Chertkovo railway station

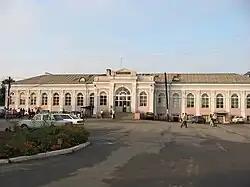
View of the station from Privokzalnaya Street

The station was established on 14 August 1869 during construction of the south section of the South Eastern Railway near the border between Don Host Oblast and Kharkov Governorate. The station was named for ataman Mikhail Chertkov, who petitioned to construct the railway. The village of Chertkovo was founded due to construction of the railway station.